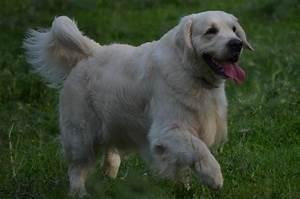
dog